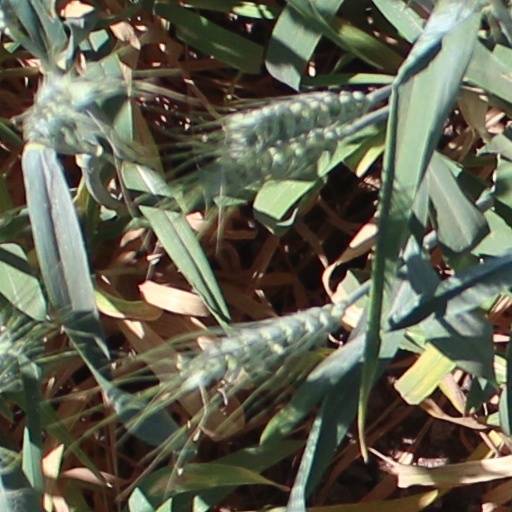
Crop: wheat